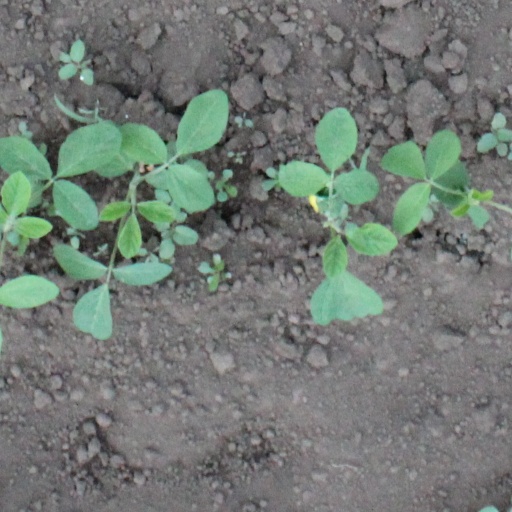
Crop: soybean